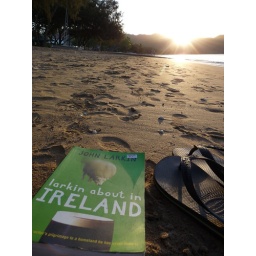
My new book on the beach in Horseshoe Bay